José Maria Pimentel

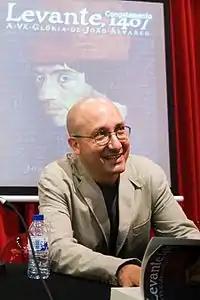

José Maria Pimentel (Luanda, 23 June 1956) is a Portuguese-Angolan writer and illustrator. He created the famous RTP1 character Vitinho.